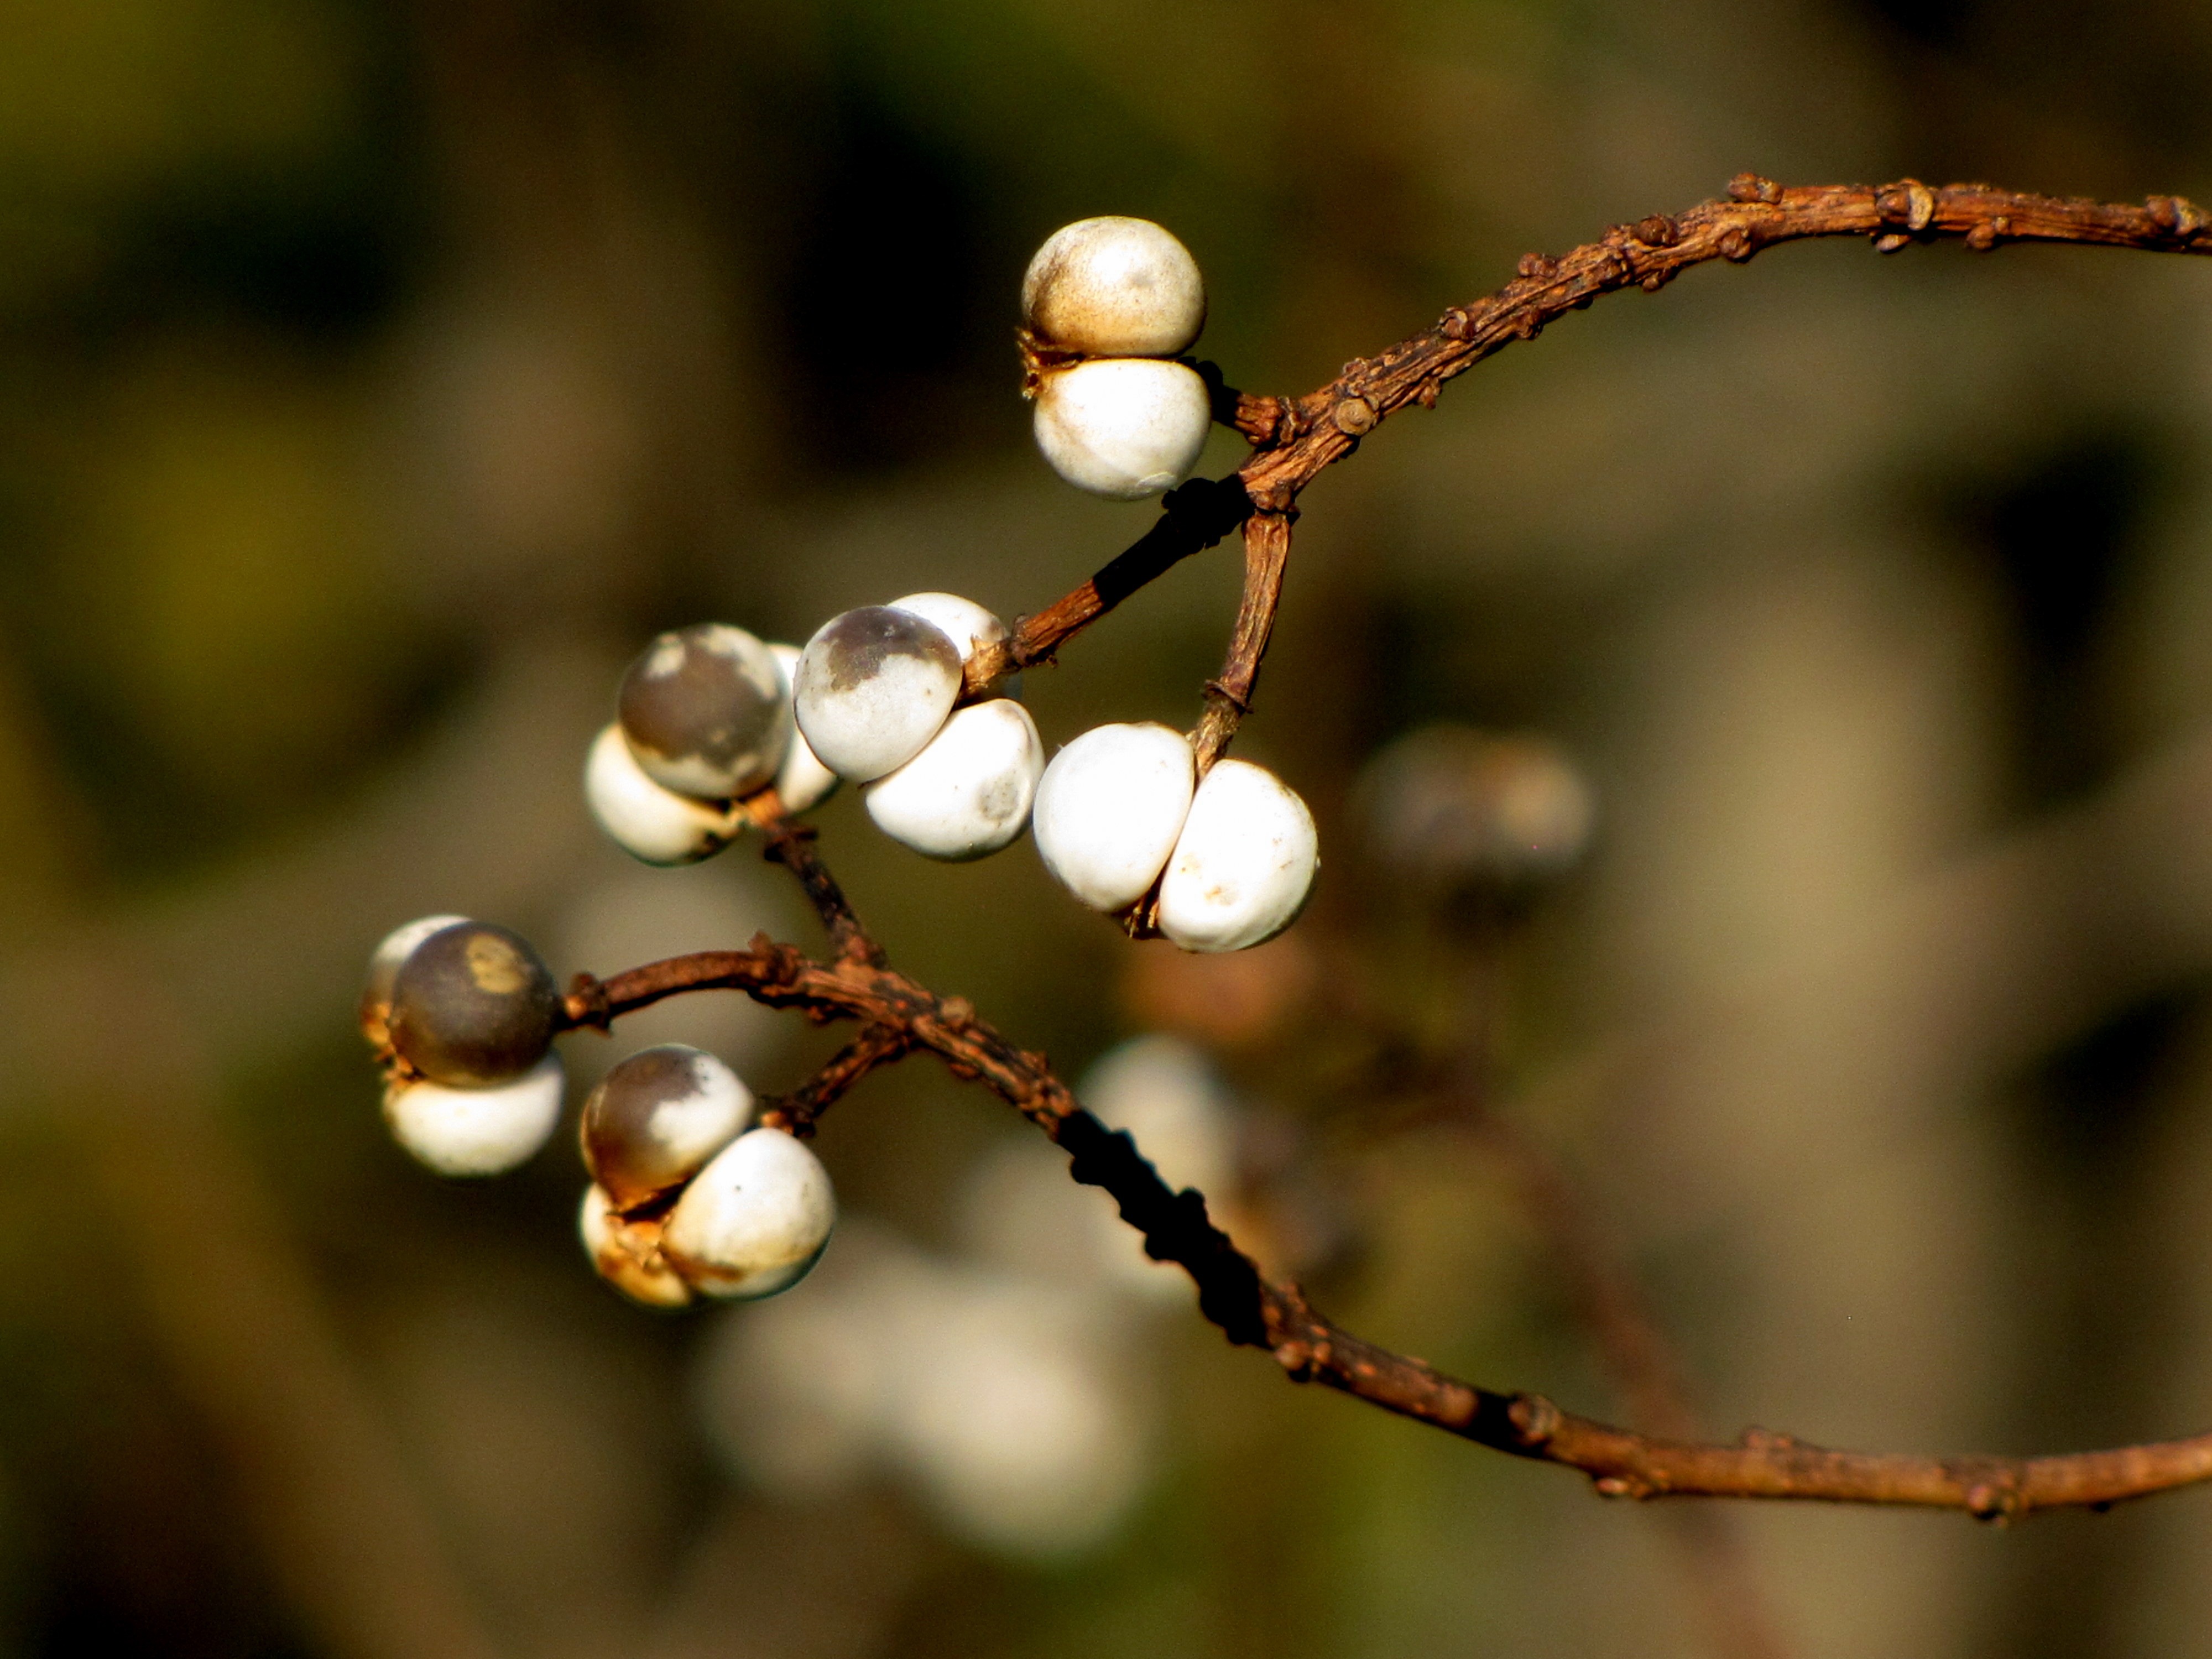
tree, nature, branch, blossom, plant, white, photography, fruit, berry, leaf, flower, food, spring, produce, autumn, brown, flora, season, twig, close up, limb, shrub, bud, macro photography, plant stem